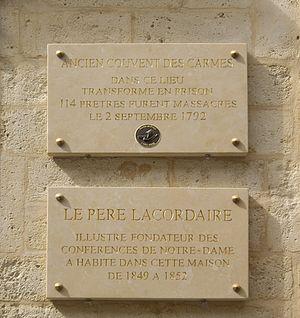
Plaques apposées au n° 70 de la rue de Vaugirard, Paris 6e.(1) Ancien couvent des Carmes. Dans ce lieu transformé en prison, 114 prêtres furent massacrés le 2 septembre 1792.(2) Le père Lacordaire, illustre fondateur des Conférences de Notre-Dame, a habité dans cette maison de 1849 à 1852.
Le séminaire des Carmes est le séminaire universitaire de l'Institut catholique de Paris. Sa fondation date de 1919. Aujourd'hui, ce séminaire forme une vingtaine d'étudiants qui se préparent à devenir prêtres de l'Église catholique et romaine. Ils sont originaires de nombreux diocèses de France.
Camille de Soyécourt ou Thérèse-Camille de l'Enfant-Jésus est une religieuse catholique française, restauratrice de l'Ordre du Carmel en France à partir de 1796.
La rue de Vaugirard, qui traverse les 6ᵉ et 15ᵉ arrondissements, est la plus longue voie de Paris intra-muros, avec 4 360 mètres de longueur, correspondant à quatre cent sept numéros d'immeubles.